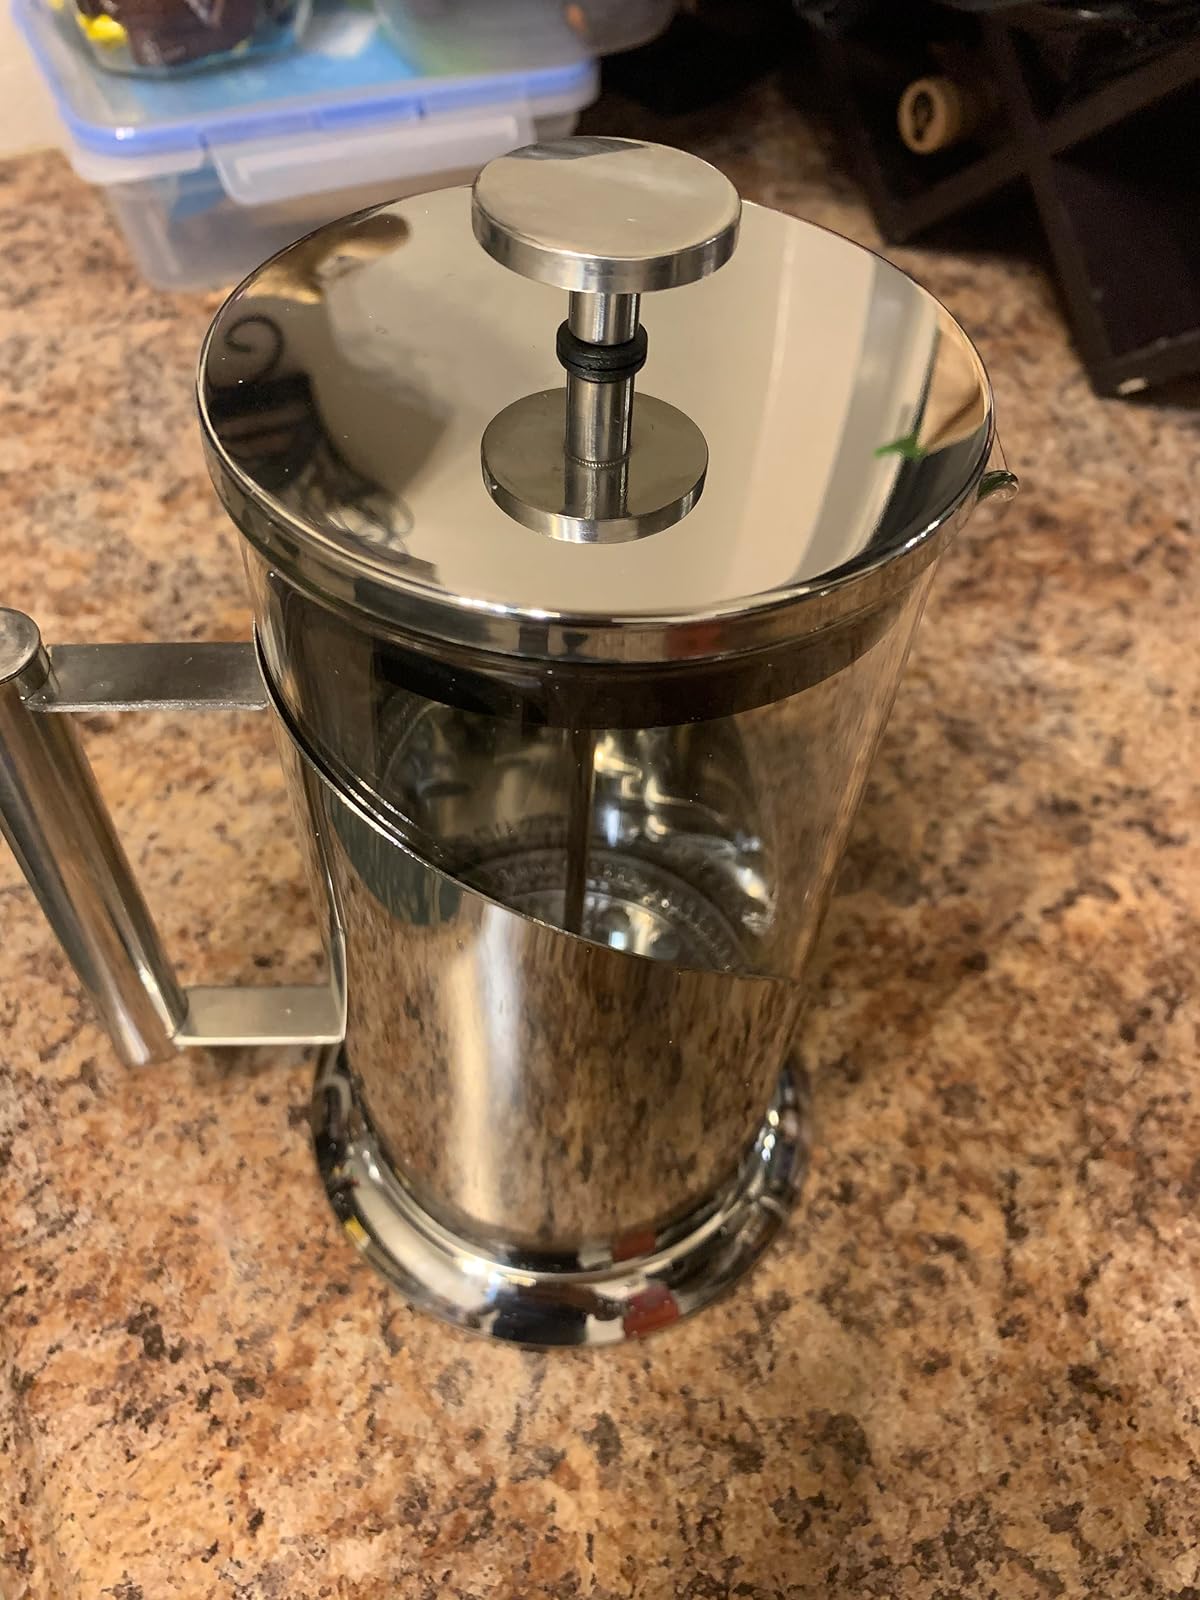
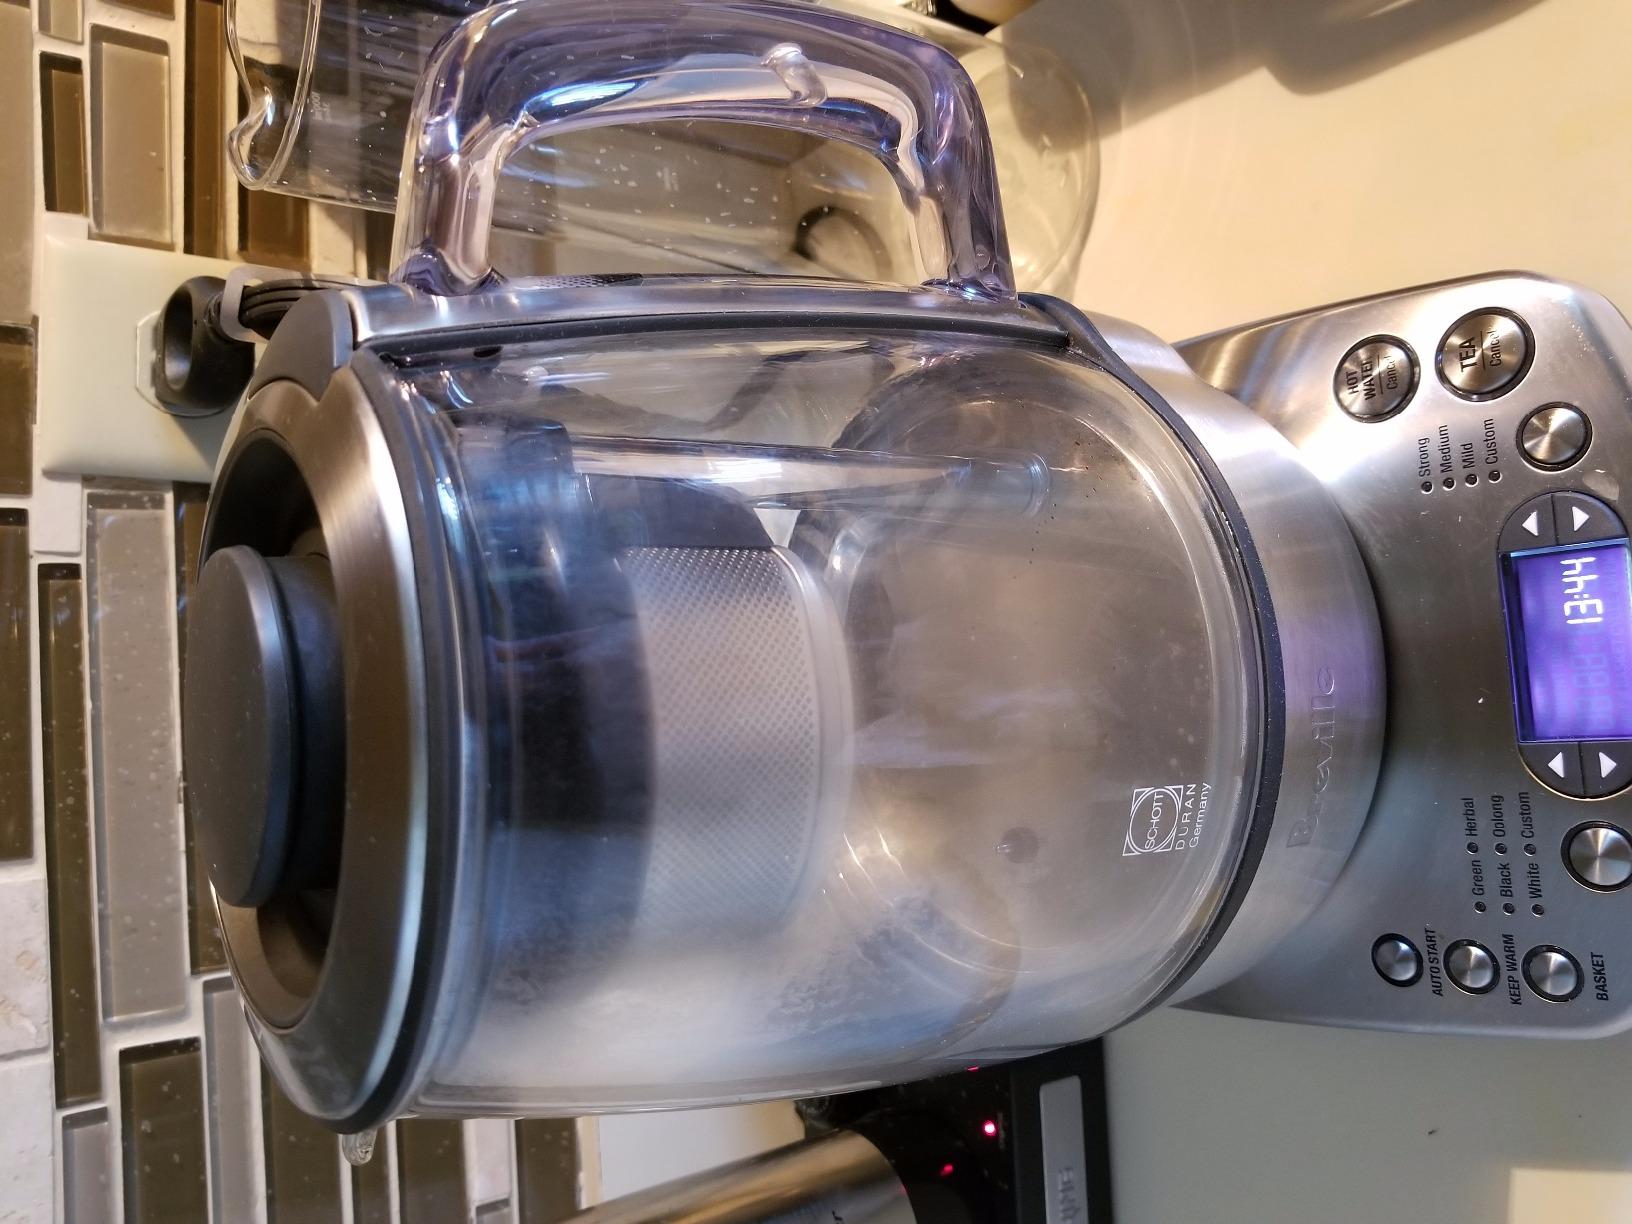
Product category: items_tea
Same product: no